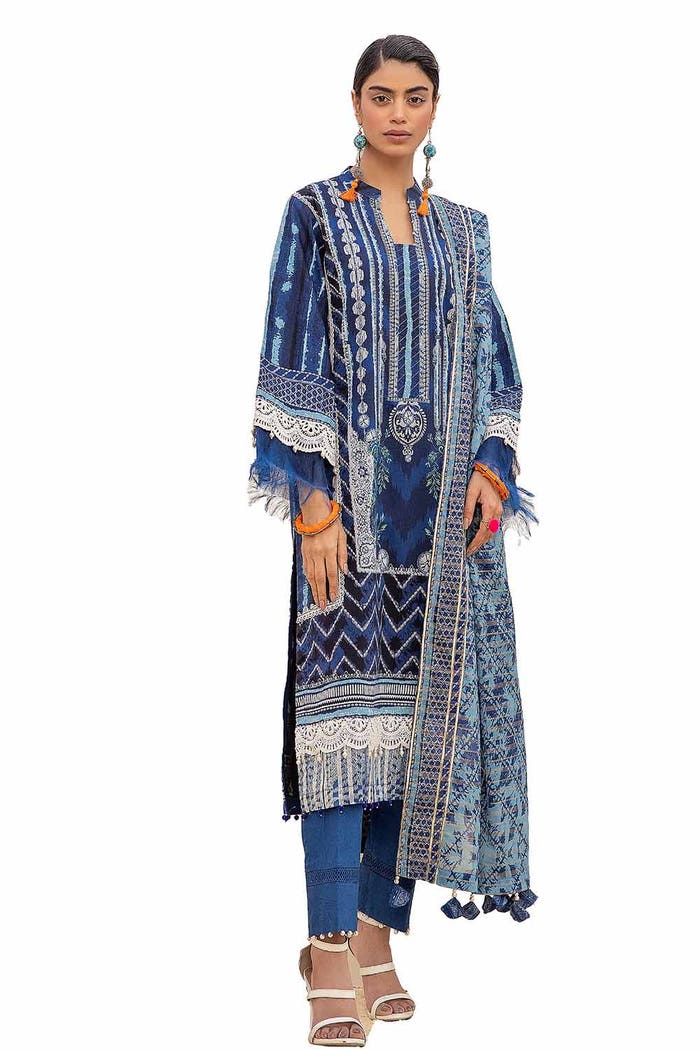
navy karigari embroidered sal